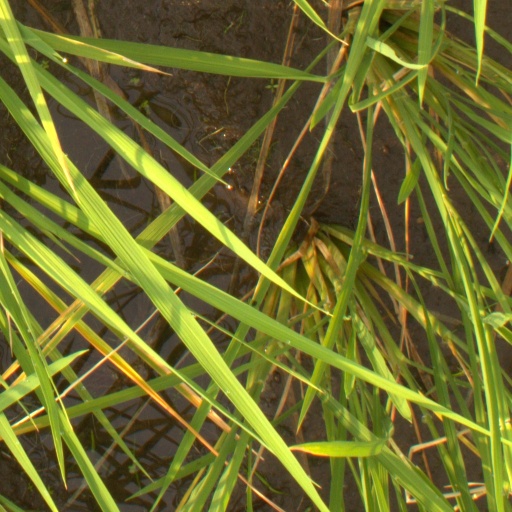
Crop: rice